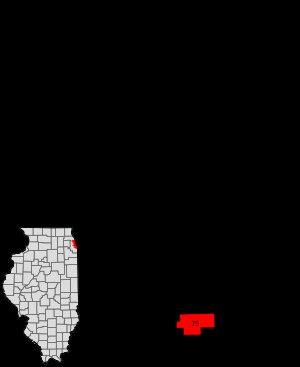
Morgan Park est l'un des 77 secteurs communautaires de la ville de Chicago aux États-Unis. Morgan Park est situé au sud de Beverly, avec une délimitation invisible dessinée sur la 107ᵉ rue, cependant les deux quartiers partagent le même code postal.